Grade I listed churches in Cheshire

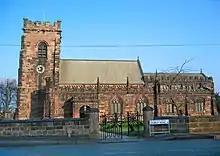
St Laurence's Church, Frodsham

Cheshire is a county in North West England. In 1974 parts of the historical county of Cheshire were transferred to Greater Manchester and to Merseyside, and parts of the historical county of Lancashire were incorporated into Cheshire, including the towns of Widnes and Warrington. The unitary authorities of Halton and Warrington were created in 1998, and in 2009 the rest of the county was divided into two further unitary authorities: Cheshire East, and Cheshire West and Chester. The ceremonial county of Cheshire consists of those four unitary authorities.